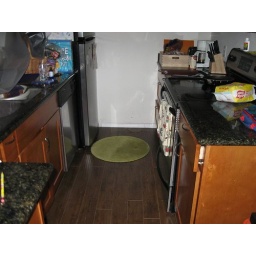
The kitchen floor was rather wet but the counters were dry. There's a big water spot above the kitchen though.